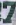
Number: 7